Edward Harland

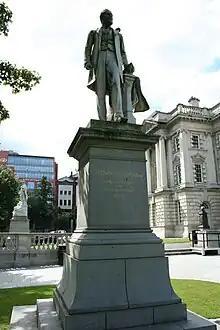
Statue of Sir Edward Harland in the grounds of City Hall, Belfast

Edward James Harland was born on 15 May 1831 in Newborough, a neighbourhood within Scarborough in what was then the North Riding of Yorkshire, to Dr. William Harland and his wife Anne, the daughter of Gowan Pierson who was from Goathland, Yorkshire. Harland's birthplace is now the site of a Marks & Spencer store. Edward was the seventh child of ten, and the fourth boy of six. His antecedent brother died as an infant; Edward Harland is described as the sixth child in the family by alternative sources. Dr. Harland was a physician and an amateur engineer; he invented a patented steam-powered carriage in 1827.